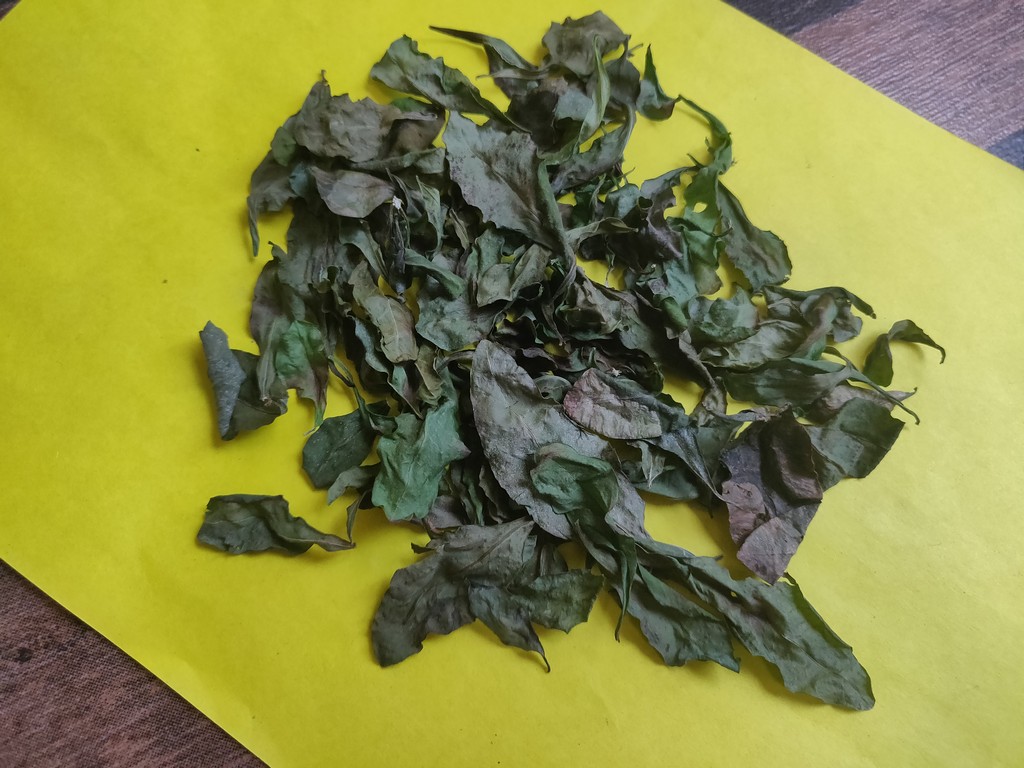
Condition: Dried
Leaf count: multiple
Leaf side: unknown